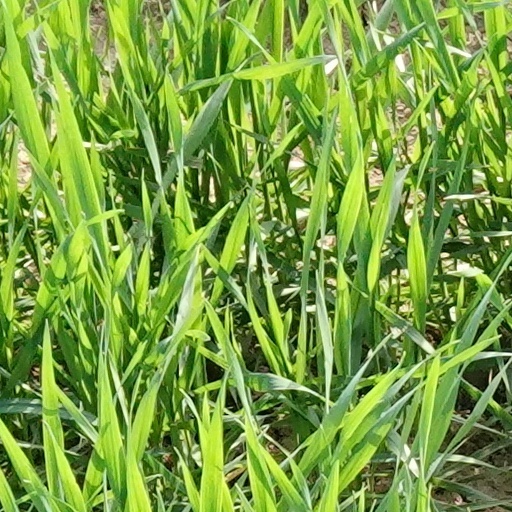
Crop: wheat